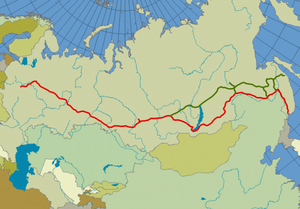
Le Transsibérien (en rouge) et la Magistrale Baïkal-Amour (en vert). עברית: נתיב המסילה הטרנס-סיבירית Polski: kolej transsyberyjska Italiano: La ferrovia Transiberiana (rosso) e la ferrovia Bajkal-Amur (verde)
Le Chemin de fer transsibérien, ou le Transsibérien, est un réseau de voies ferrées de Russie qui relie Moscou à Vladivostok sur plus de neuf mille kilomètres. Il est souvent confondu avec les trains qui y circulent, qui portent pourtant des noms différents selon les destinations qu'ils desservent. L'itinéraire emprunté par le train « Rossiya » traverse plus de 990 gares. De Moscou à Vladivostok, la durée du voyage est d’une semaine par le train le plus rapide. La majorité de la population de la Sibérie se concentre le long du Transsibérien où se trouvent quelques bassins industriels importants, dont le Kouzbass. Le train est parfois le seul moyen pour rallier les villages isolés de Sibérie. Il est surtout le plus économique et le plus fiable.
La Magistrale Baïkal-Amour ou BAM est une ligne ferroviaire en Russie, traversant la Sibérie et l'Extrême-Orient russe. Elle relie Taïchet sur les rives septentrionales du lac Baïkal au port de Sovietskaïa Gavan, en passant par la ville de Komsomolsk-sur-l'Amour, sur une distance de 4 234 kilomètres.